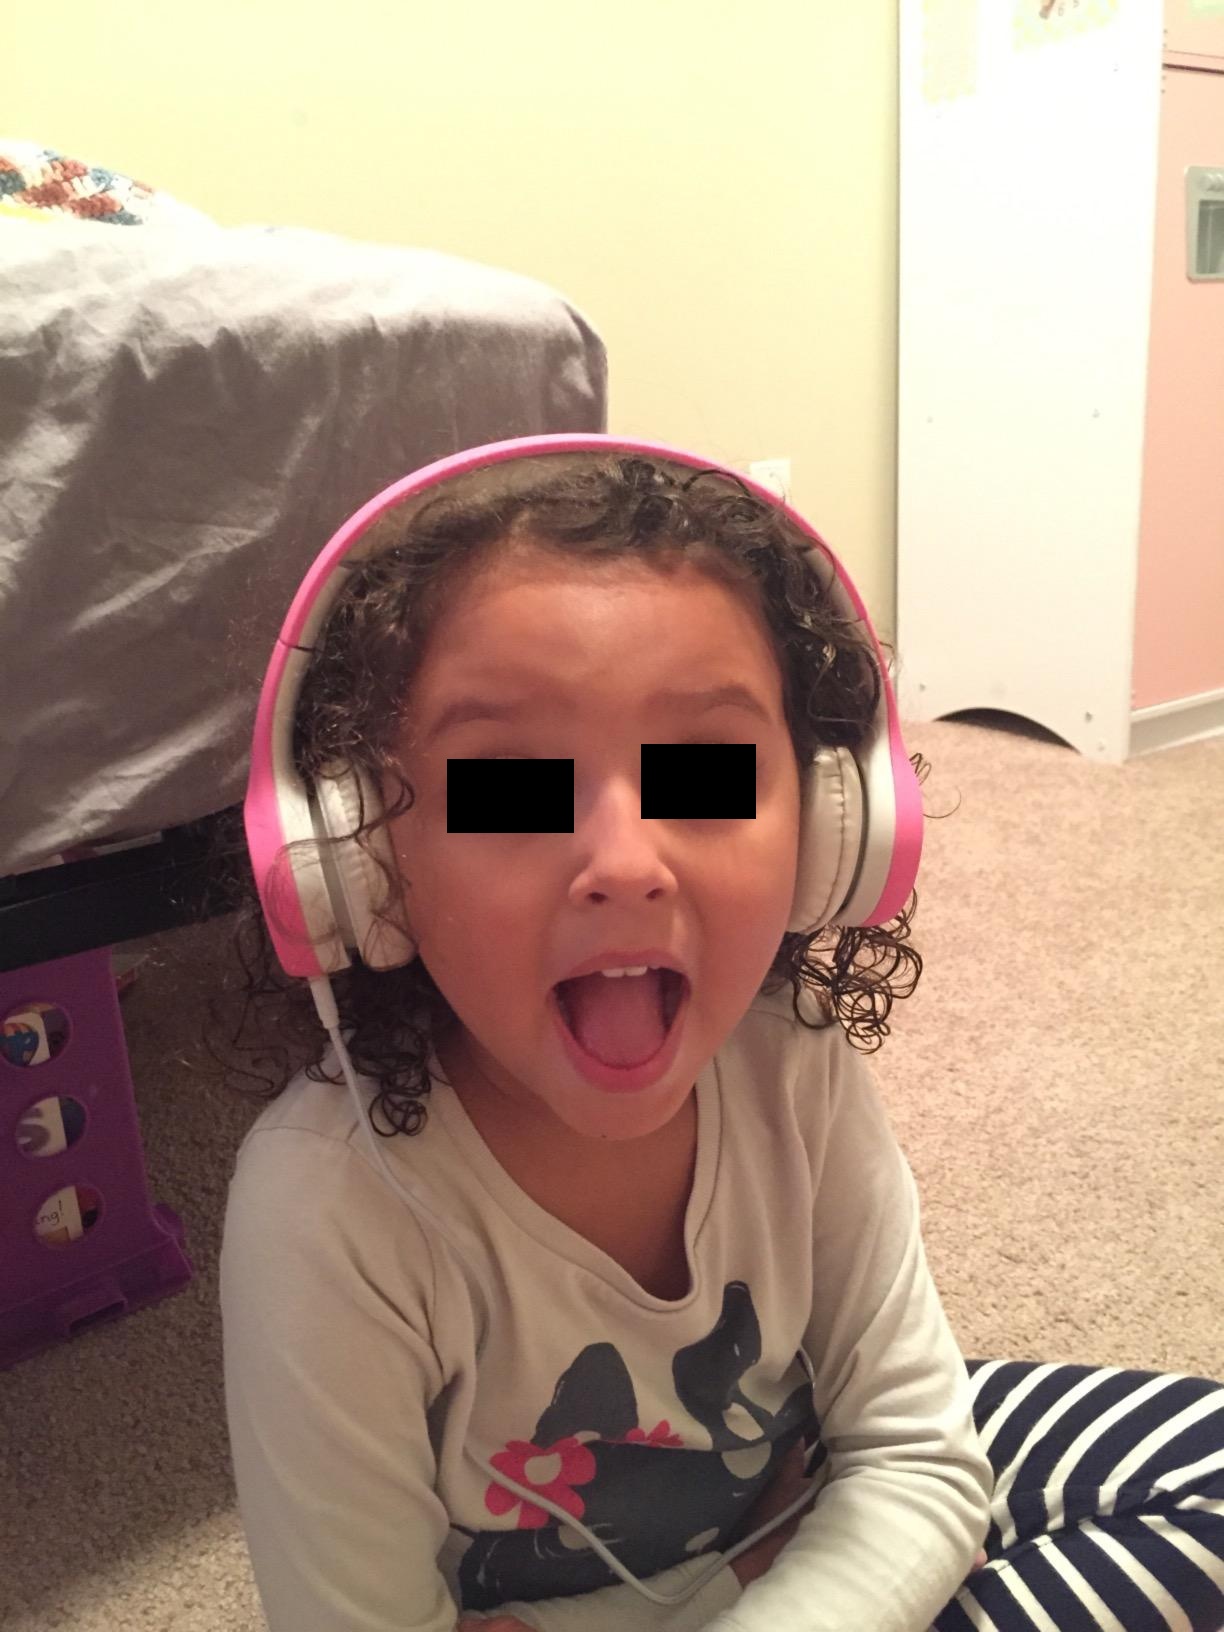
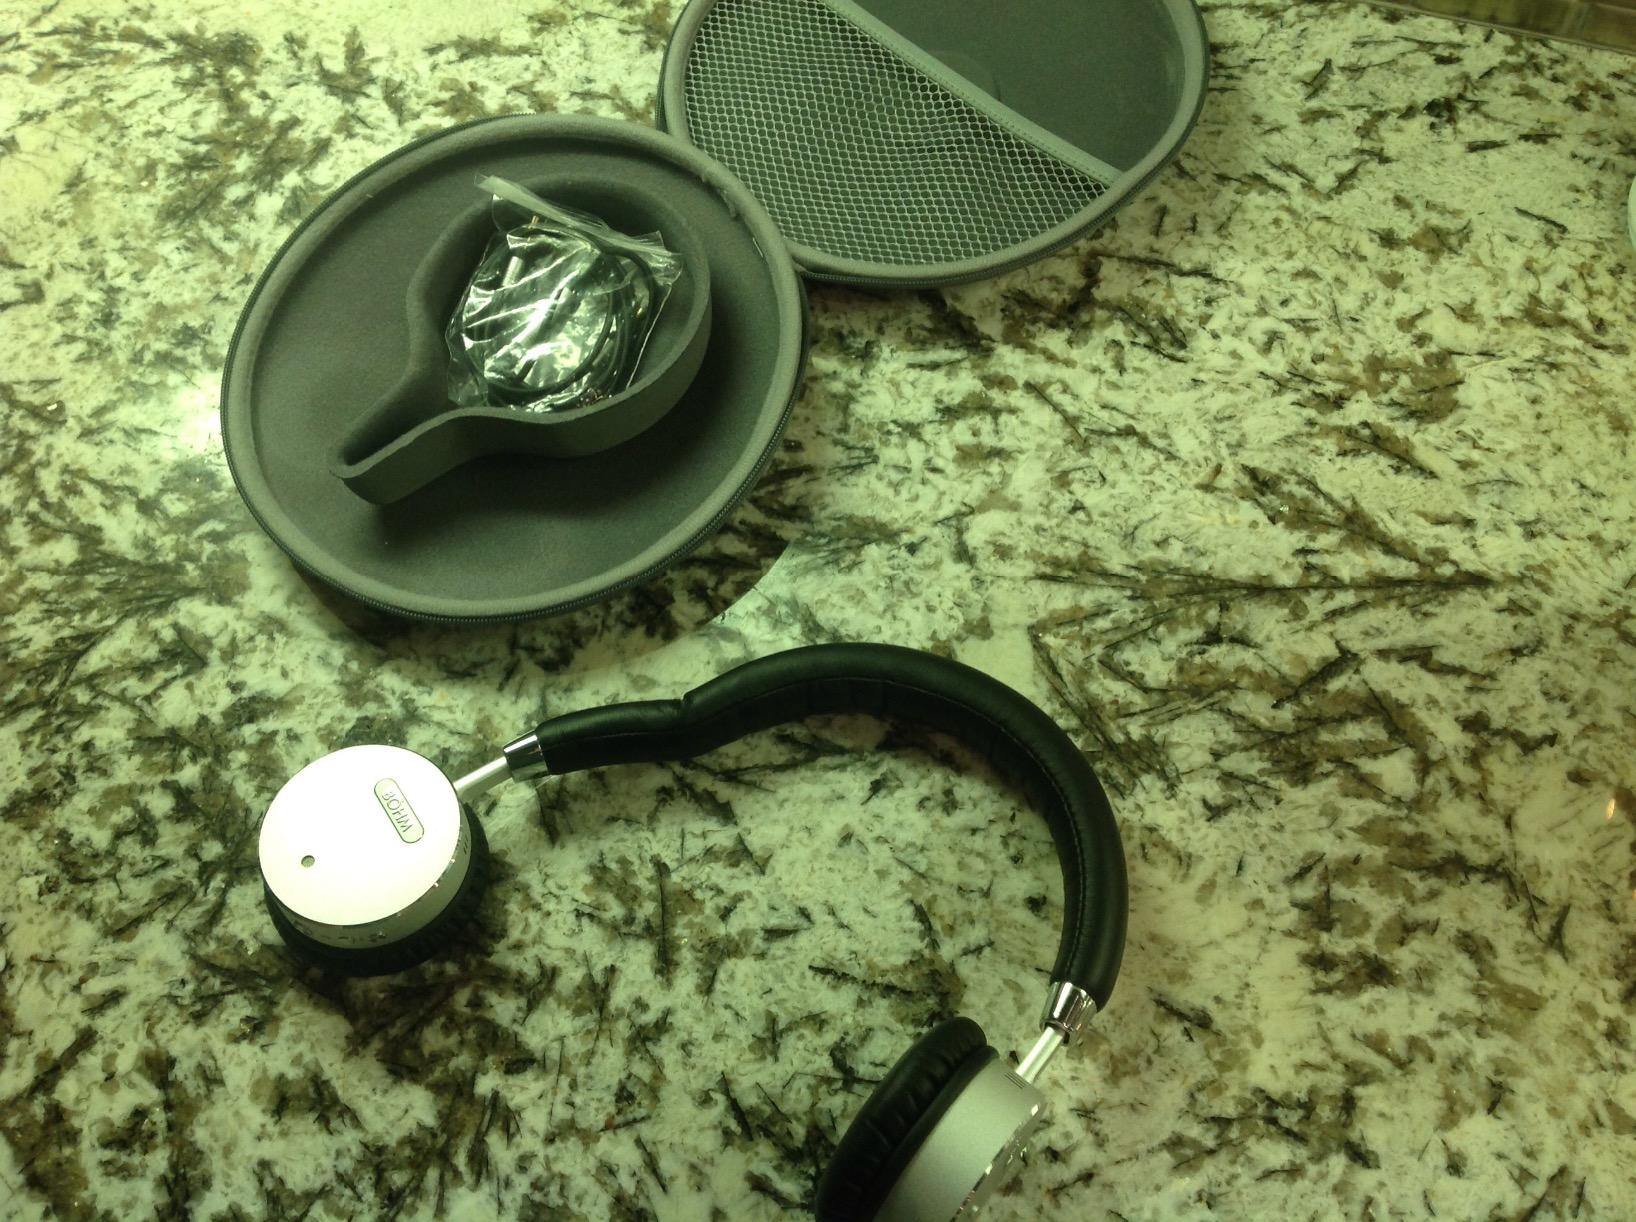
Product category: headphones
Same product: no